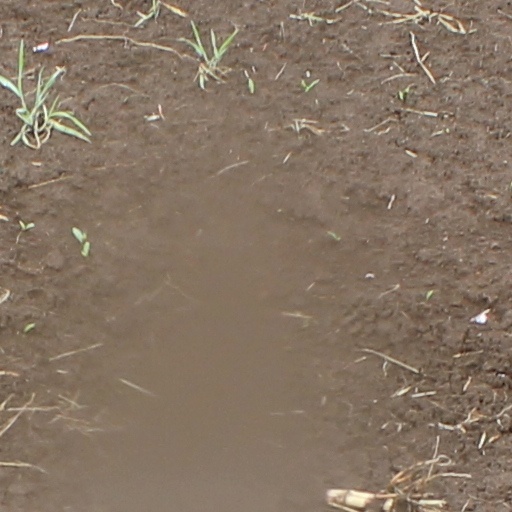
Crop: wheat